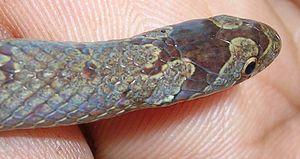
Oligodon est un genre de serpents de la famille des Colubridae.
Oligodon affinis est une espèce de serpent de la famille des Colubridae.